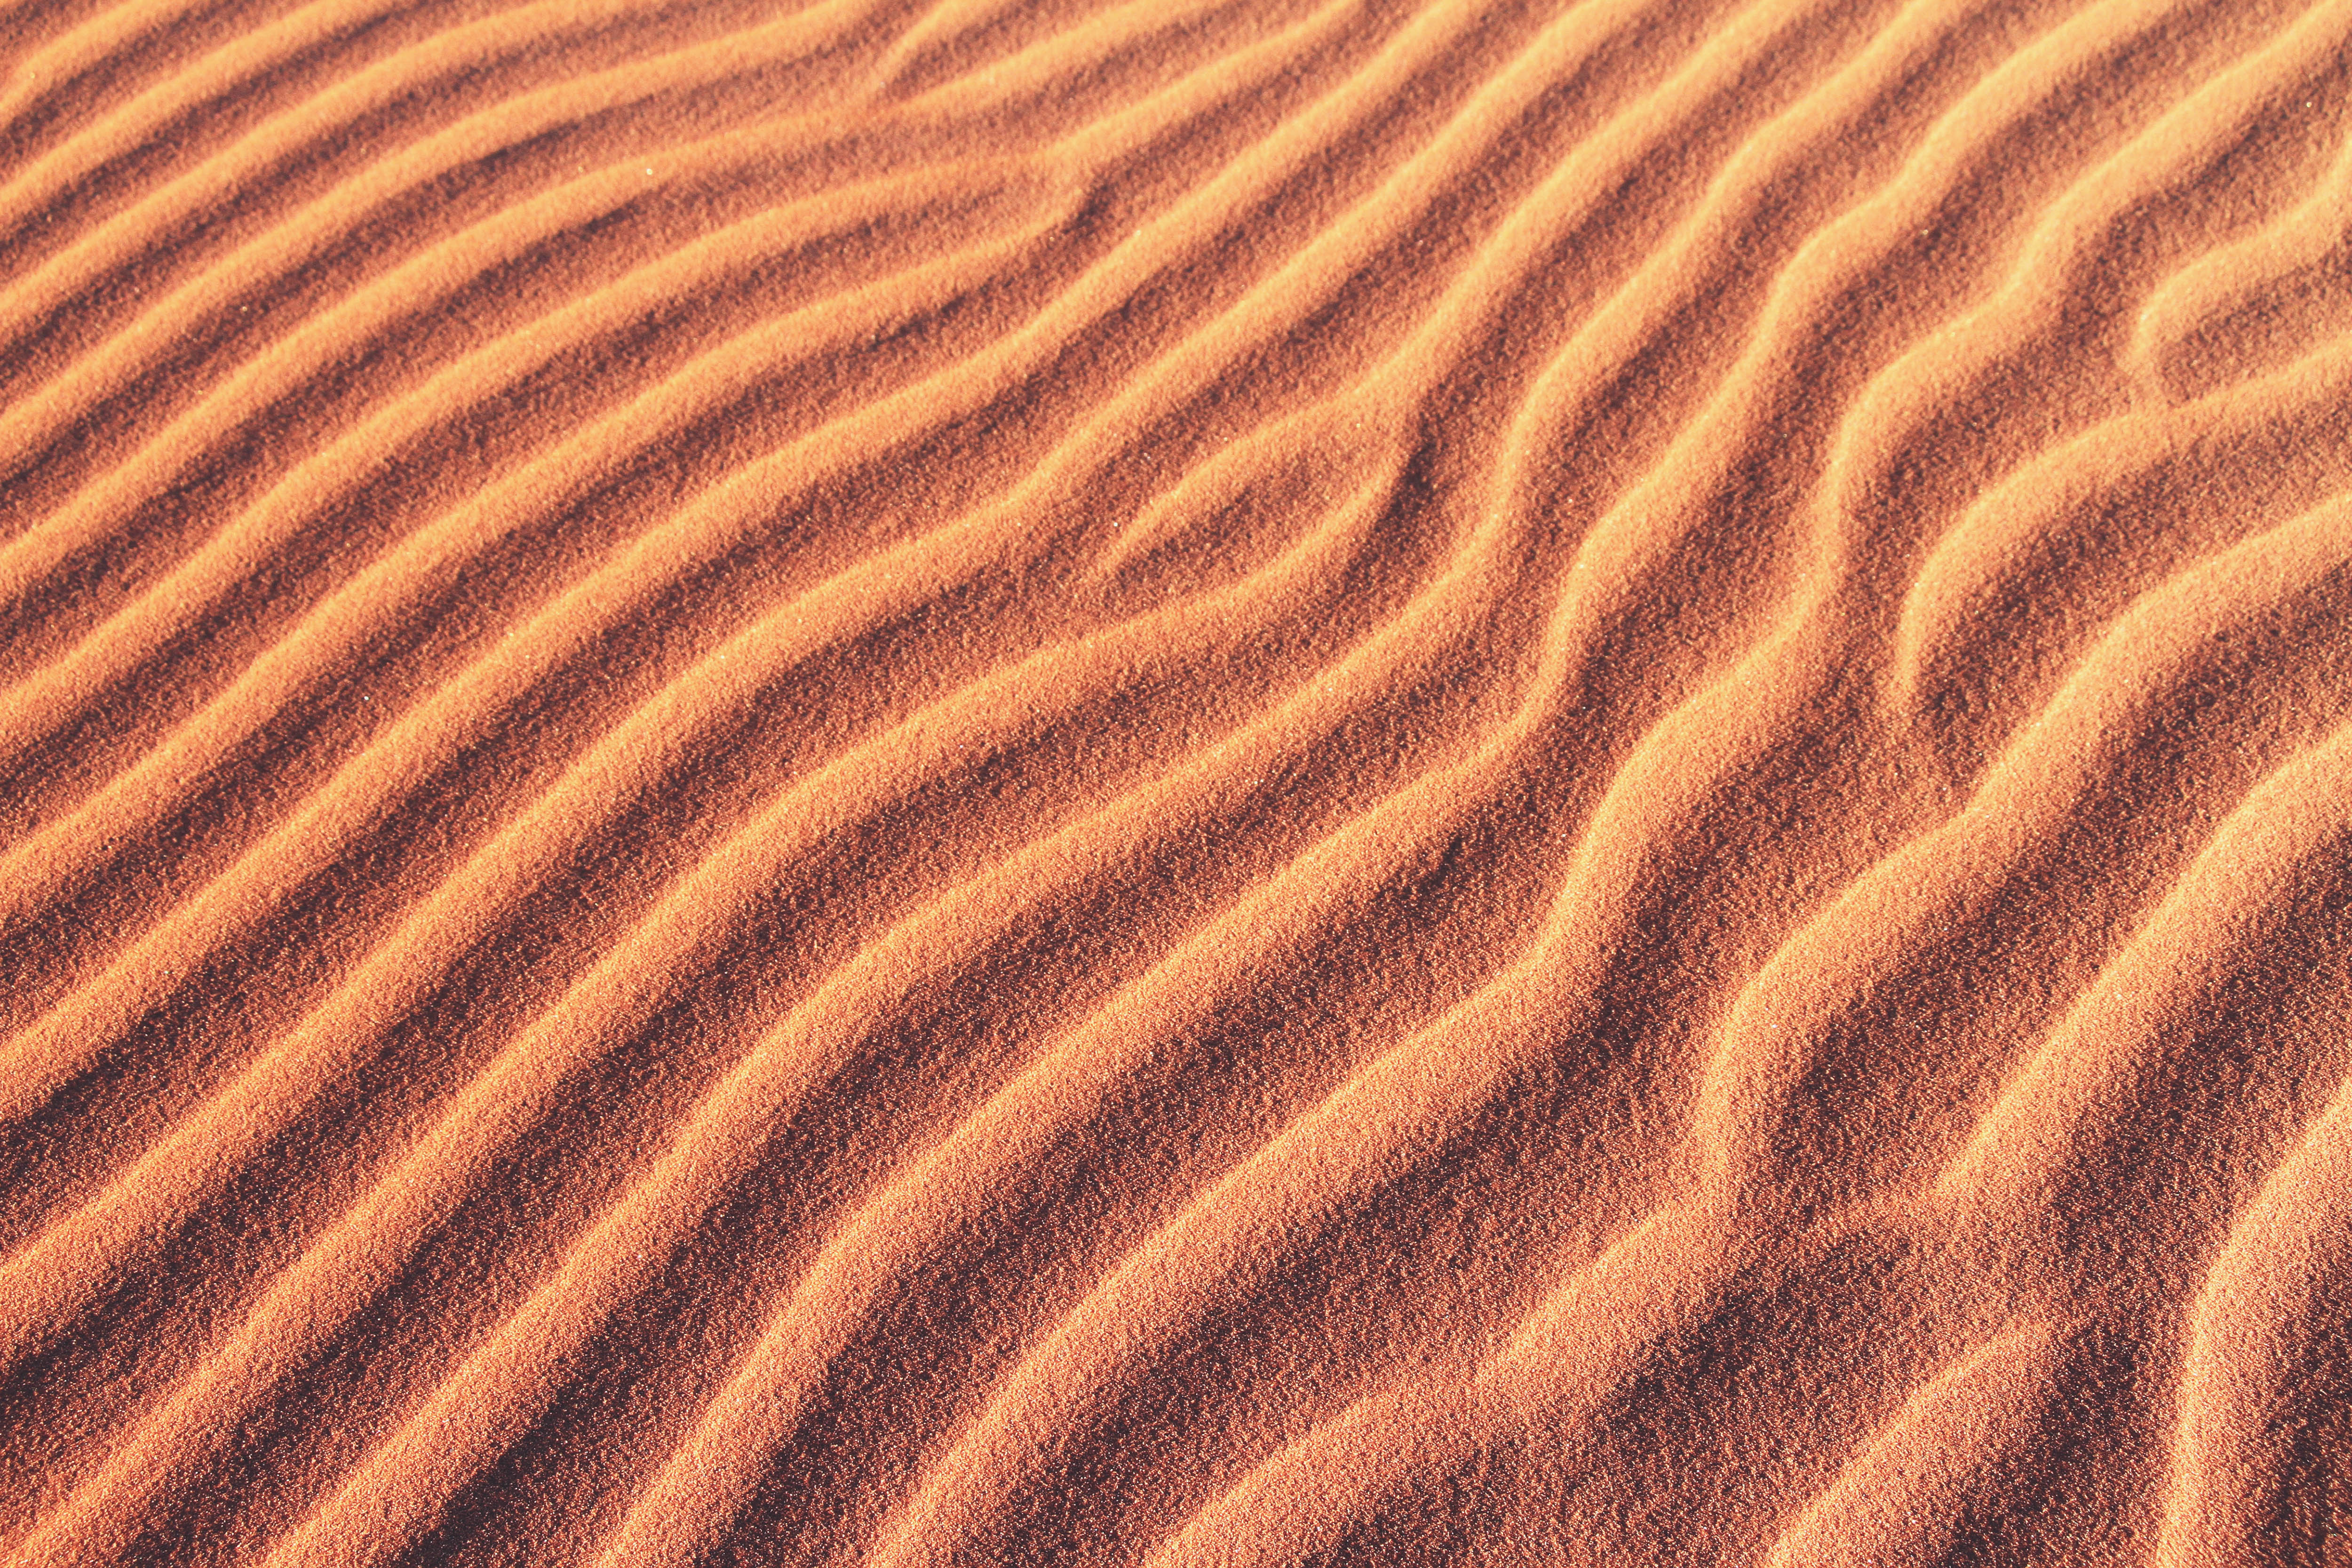
sand, natural environment, desert, erg, dune, aeolian landform, orange, landscape, line, pattern, peach, sahara, soil, singing sand, shadow